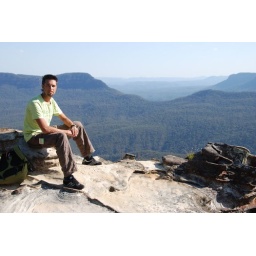
Me in the blue mountains